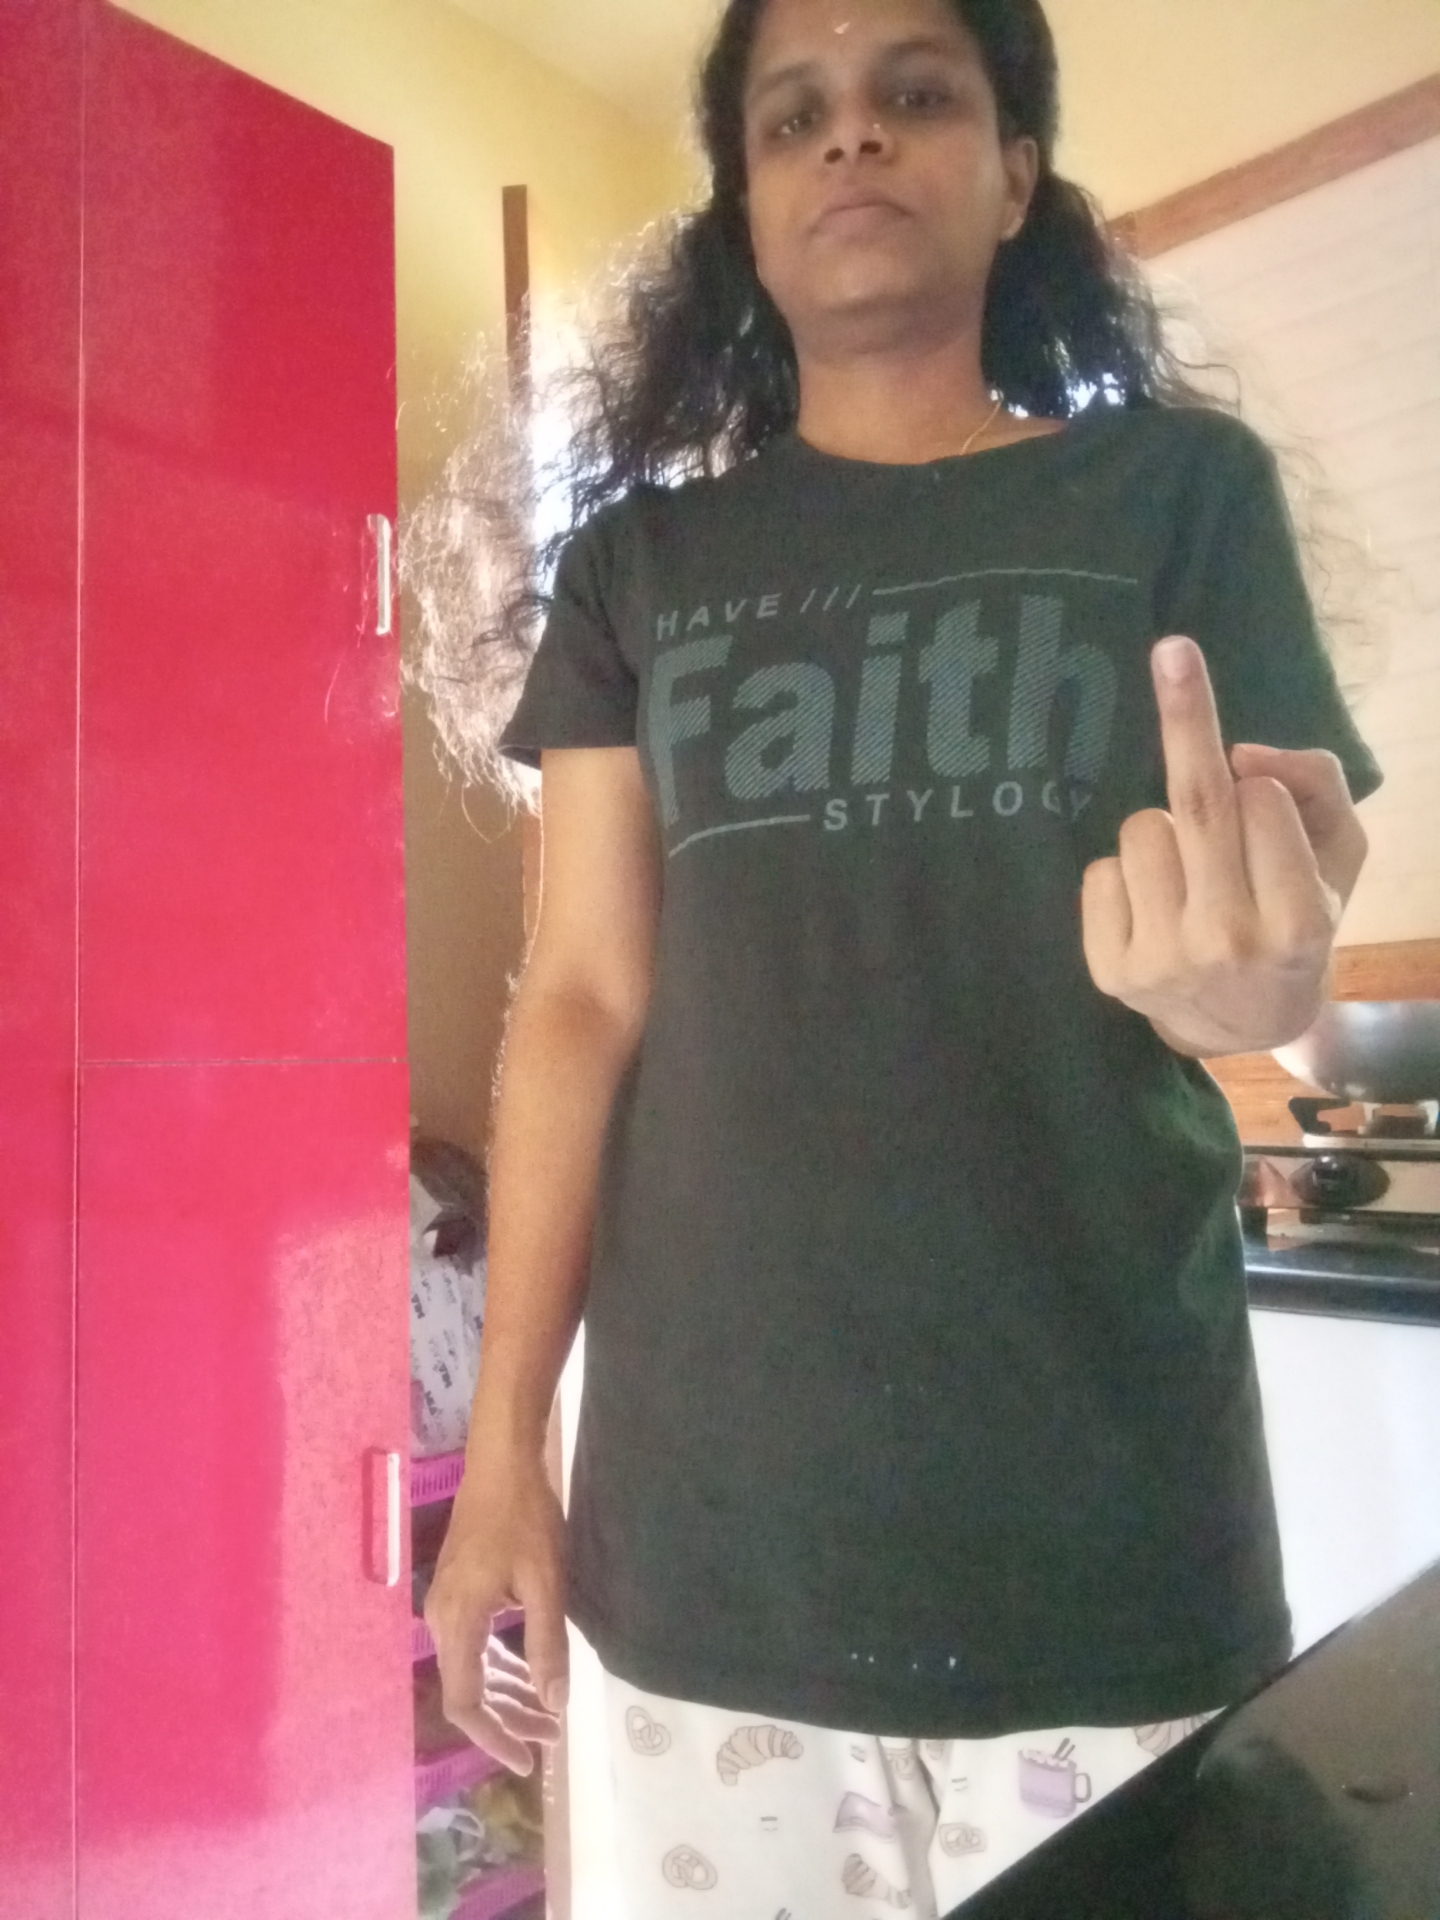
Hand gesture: middle_finger